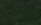
Surface type: grass